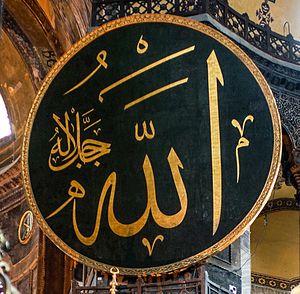
La dénomination de Dieu dans l'islam se fait par 99 noms.
Haqq-Mahomet-Ali est la « trinité » de l'alévisme qui comporte :
Allah est le mot arabe qui désigne « Dieu », et signifie littéralement, « le Dieu » avec un article défini, faisant référence à un Dieu considéré par principe comme unique, le « dieu unique » des religions issues du judaïsme.